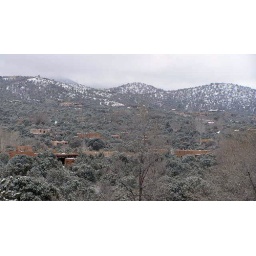
Hillside in town, and and typical dwellings. Landscape and natural flora look pretty much like home in Montana